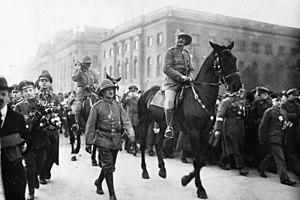
Paul Emil von Lettow-Vorbeck, né à Sarrelouis le 20 mars 1870 et mort à Hambourg le 9 mars 1964, est un général allemand, commandant des troupes allemandes en Afrique orientale allemande pendant la Première Guerre mondiale. Ce fut la seule campagne coloniale de la guerre où l'Allemagne est restée militairement invaincue et où elle a pu envahir et ravager des possessions britanniques et portugaises.